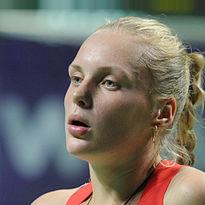
Age: 20